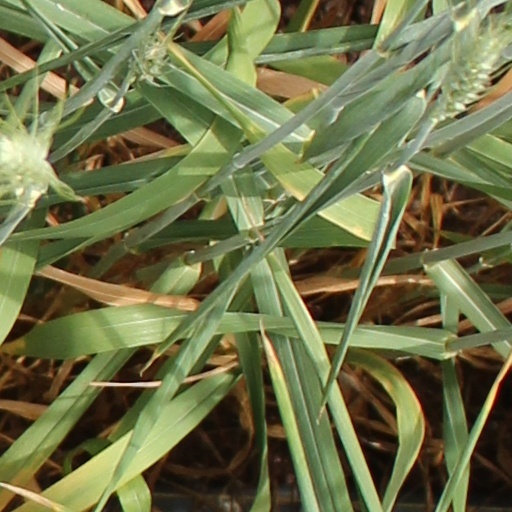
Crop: wheat